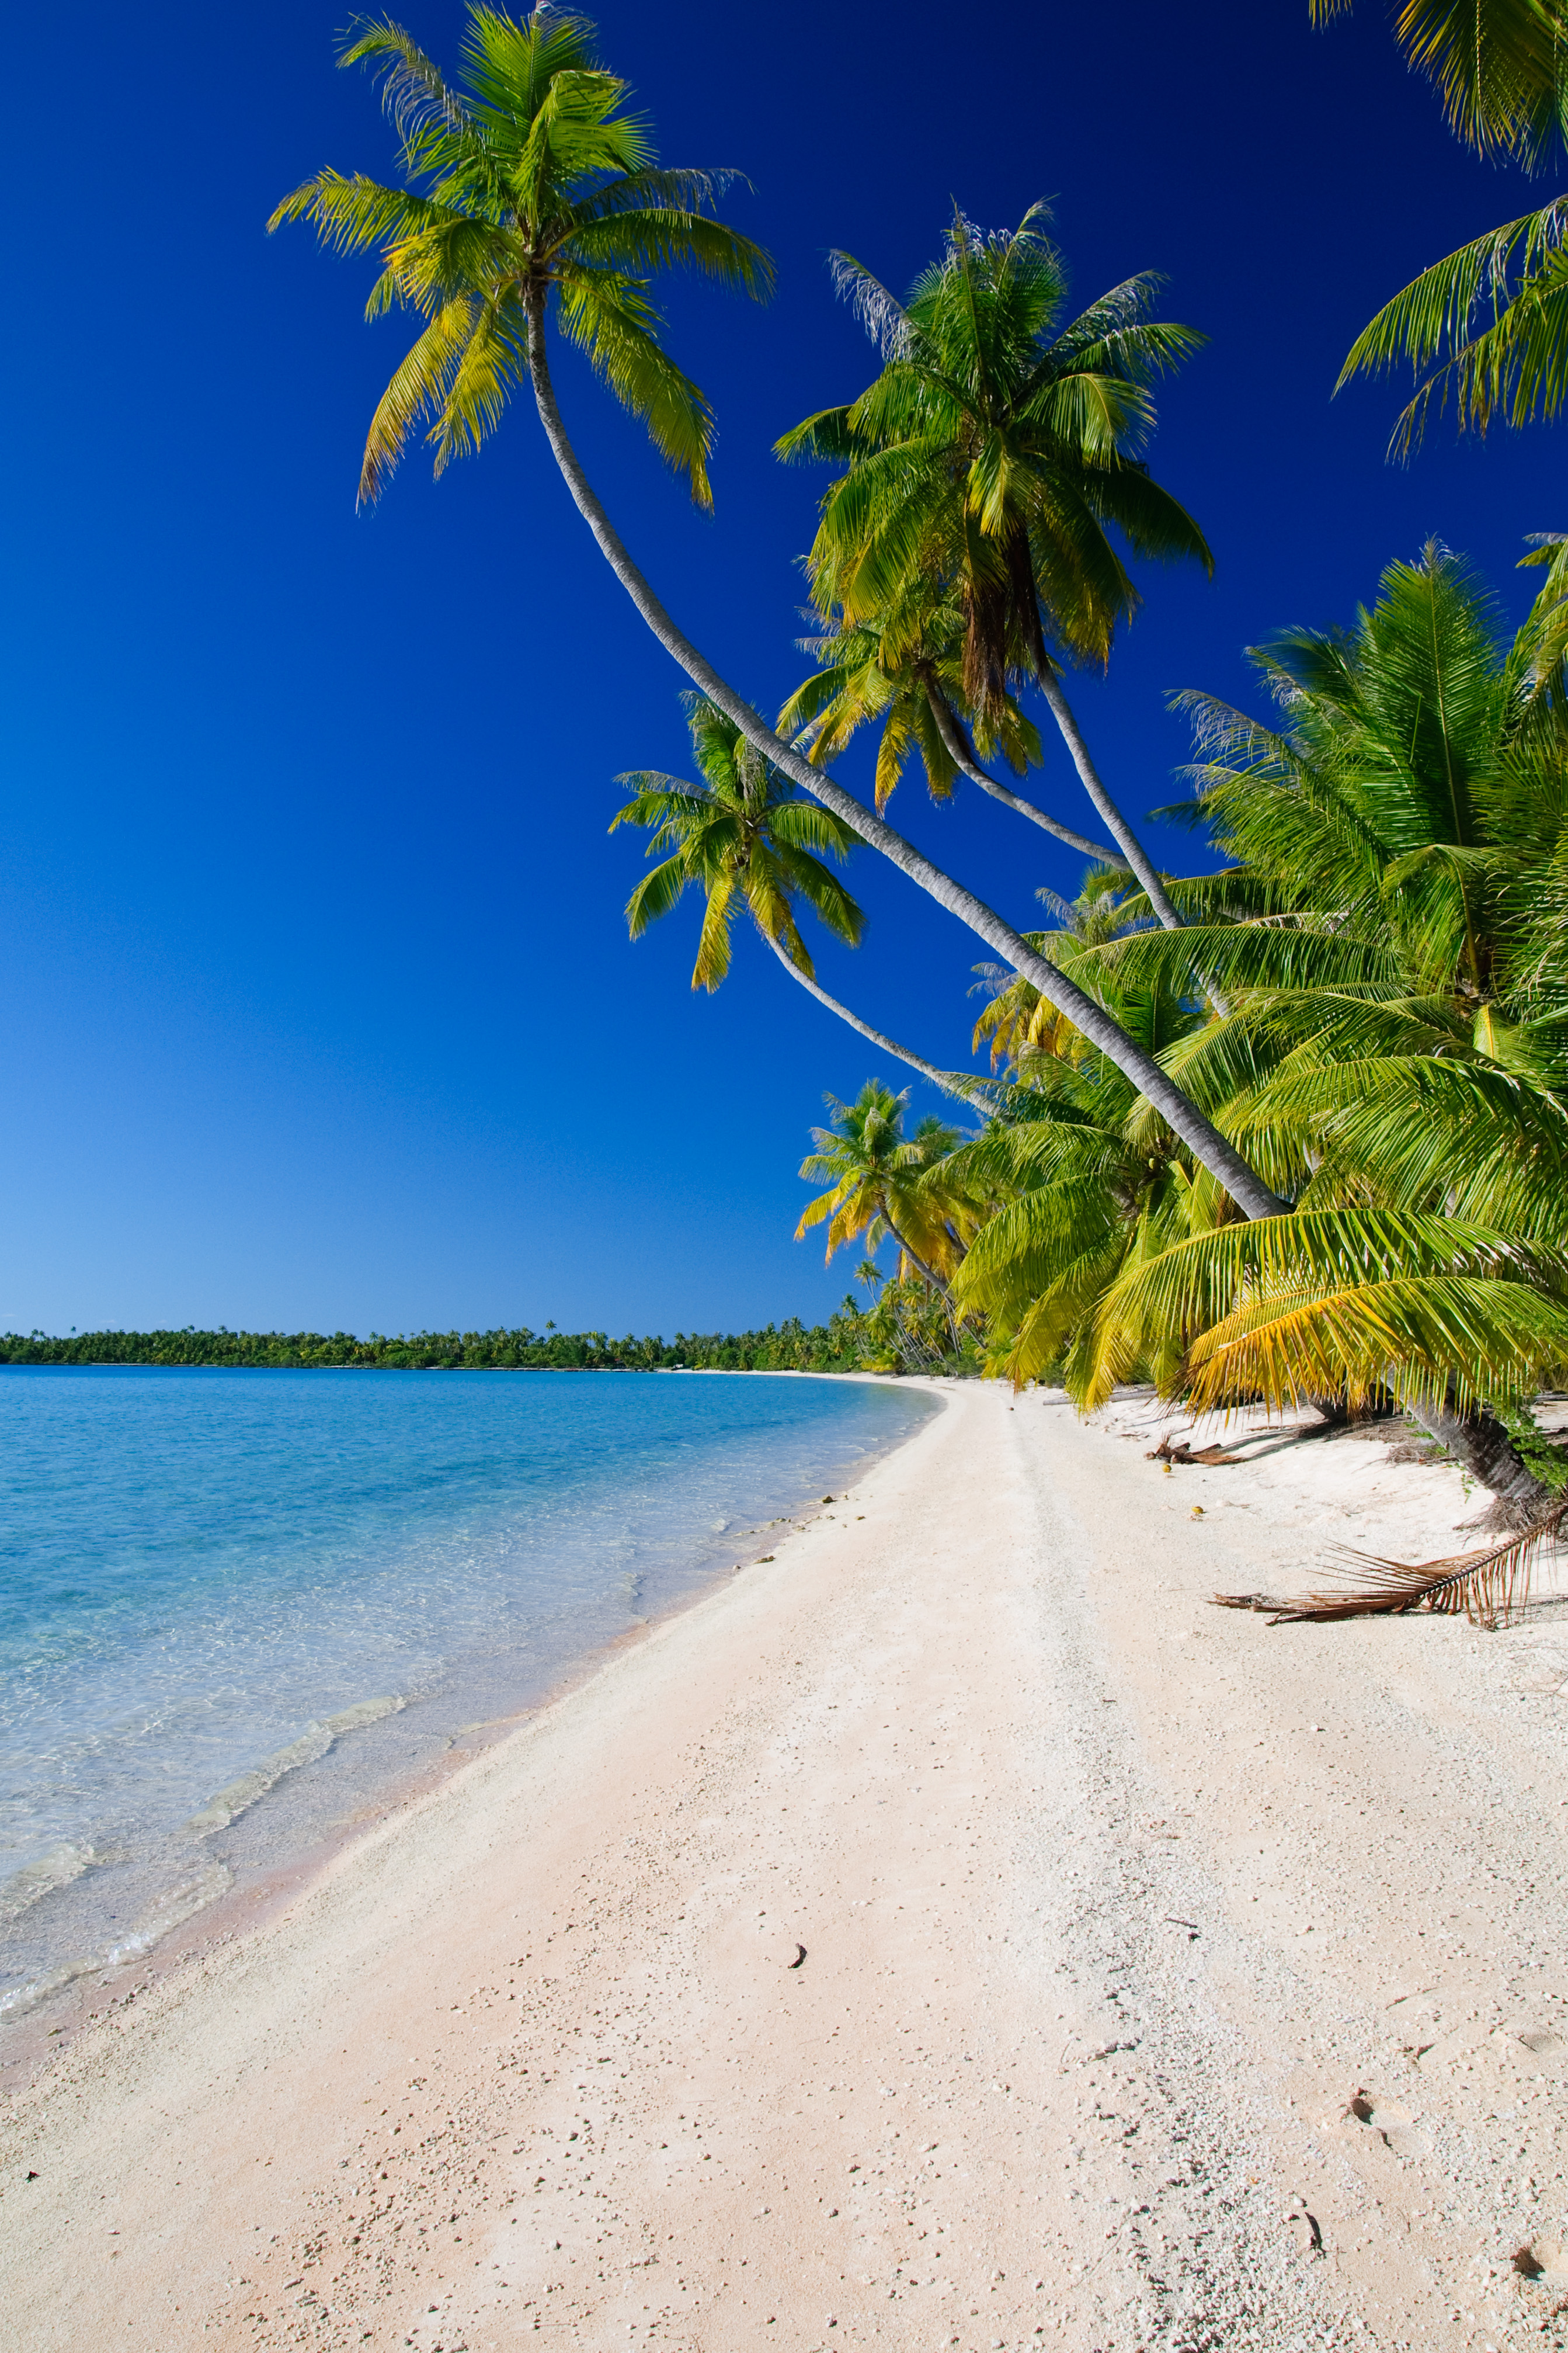
beach, landscape, sea, coast, tree, sand, ocean, sunlight, shore, vacation, seaside, palm, bay, nikon, body of water, caribbean, tropics, d300, polinesia, fakarava, woody plant, arecales, palm family